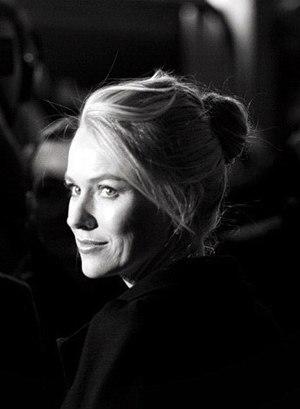
Les Promesses de l'ombre, ou Promesses de l'ombre au Québec, est un film anglo-canado-américain réalisé par David Cronenberg, sorti en 2007.